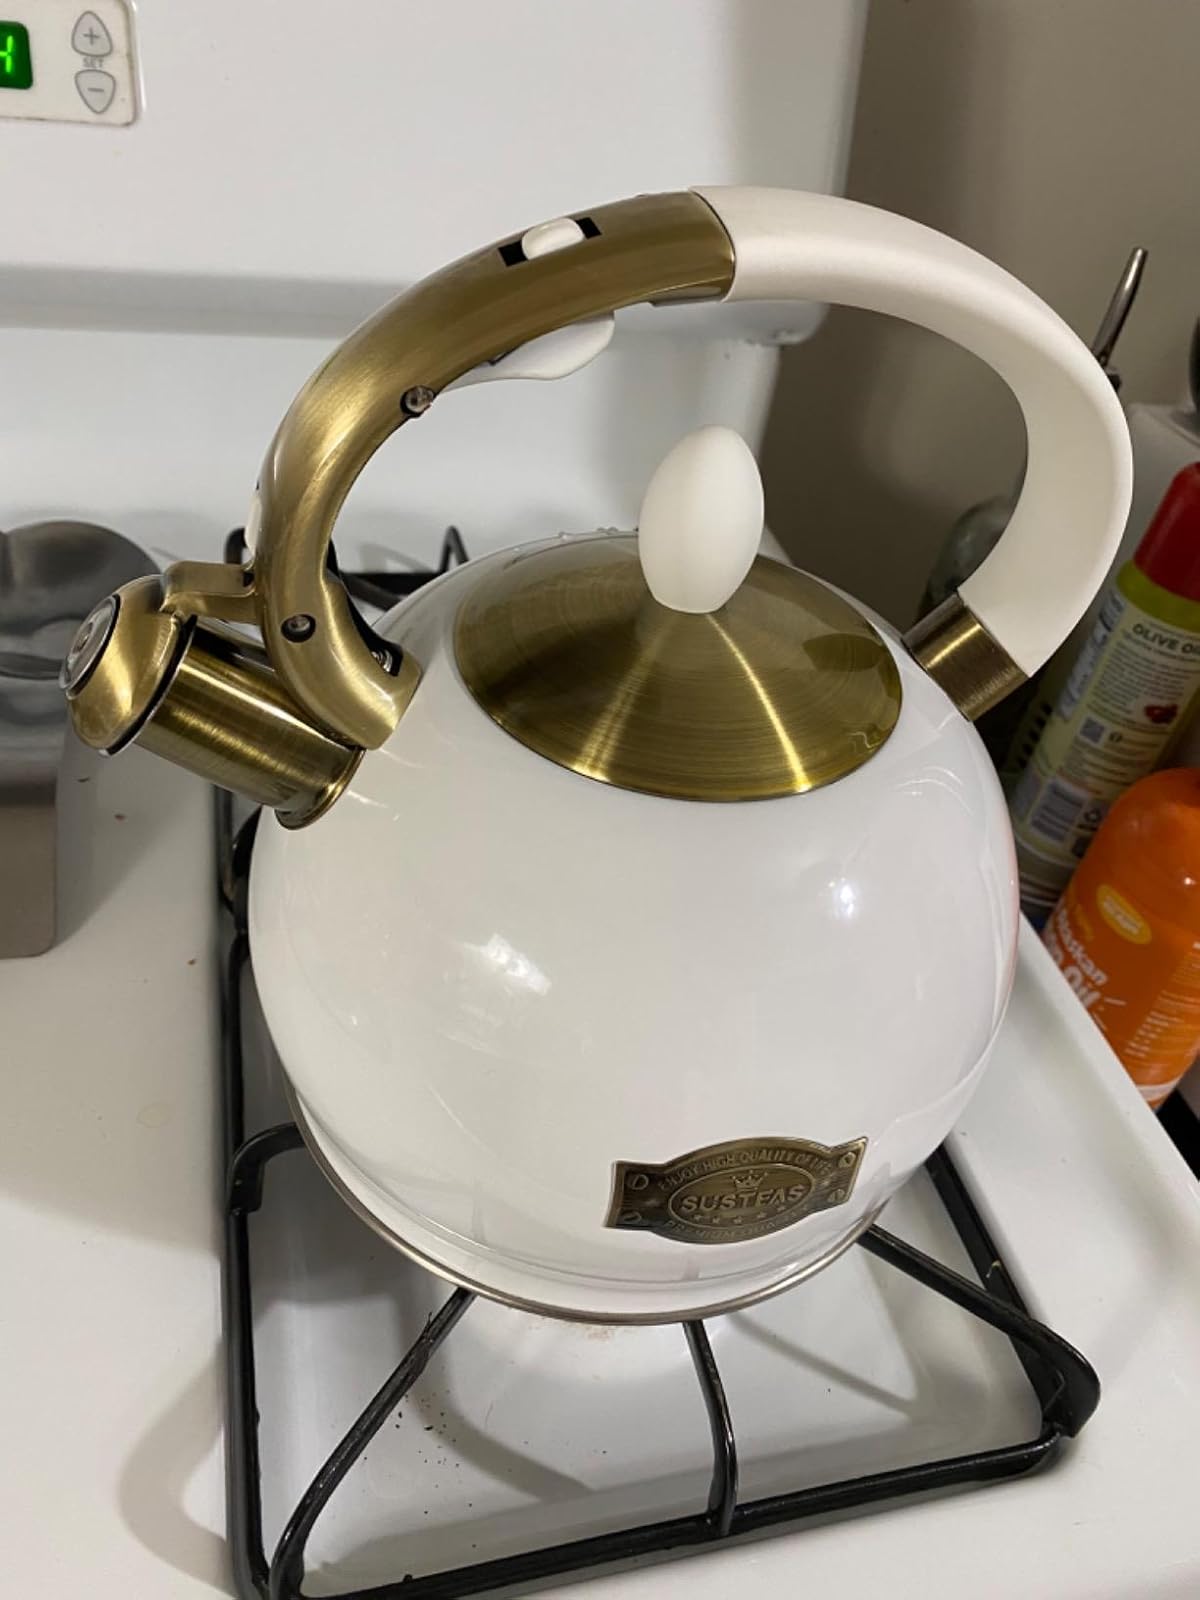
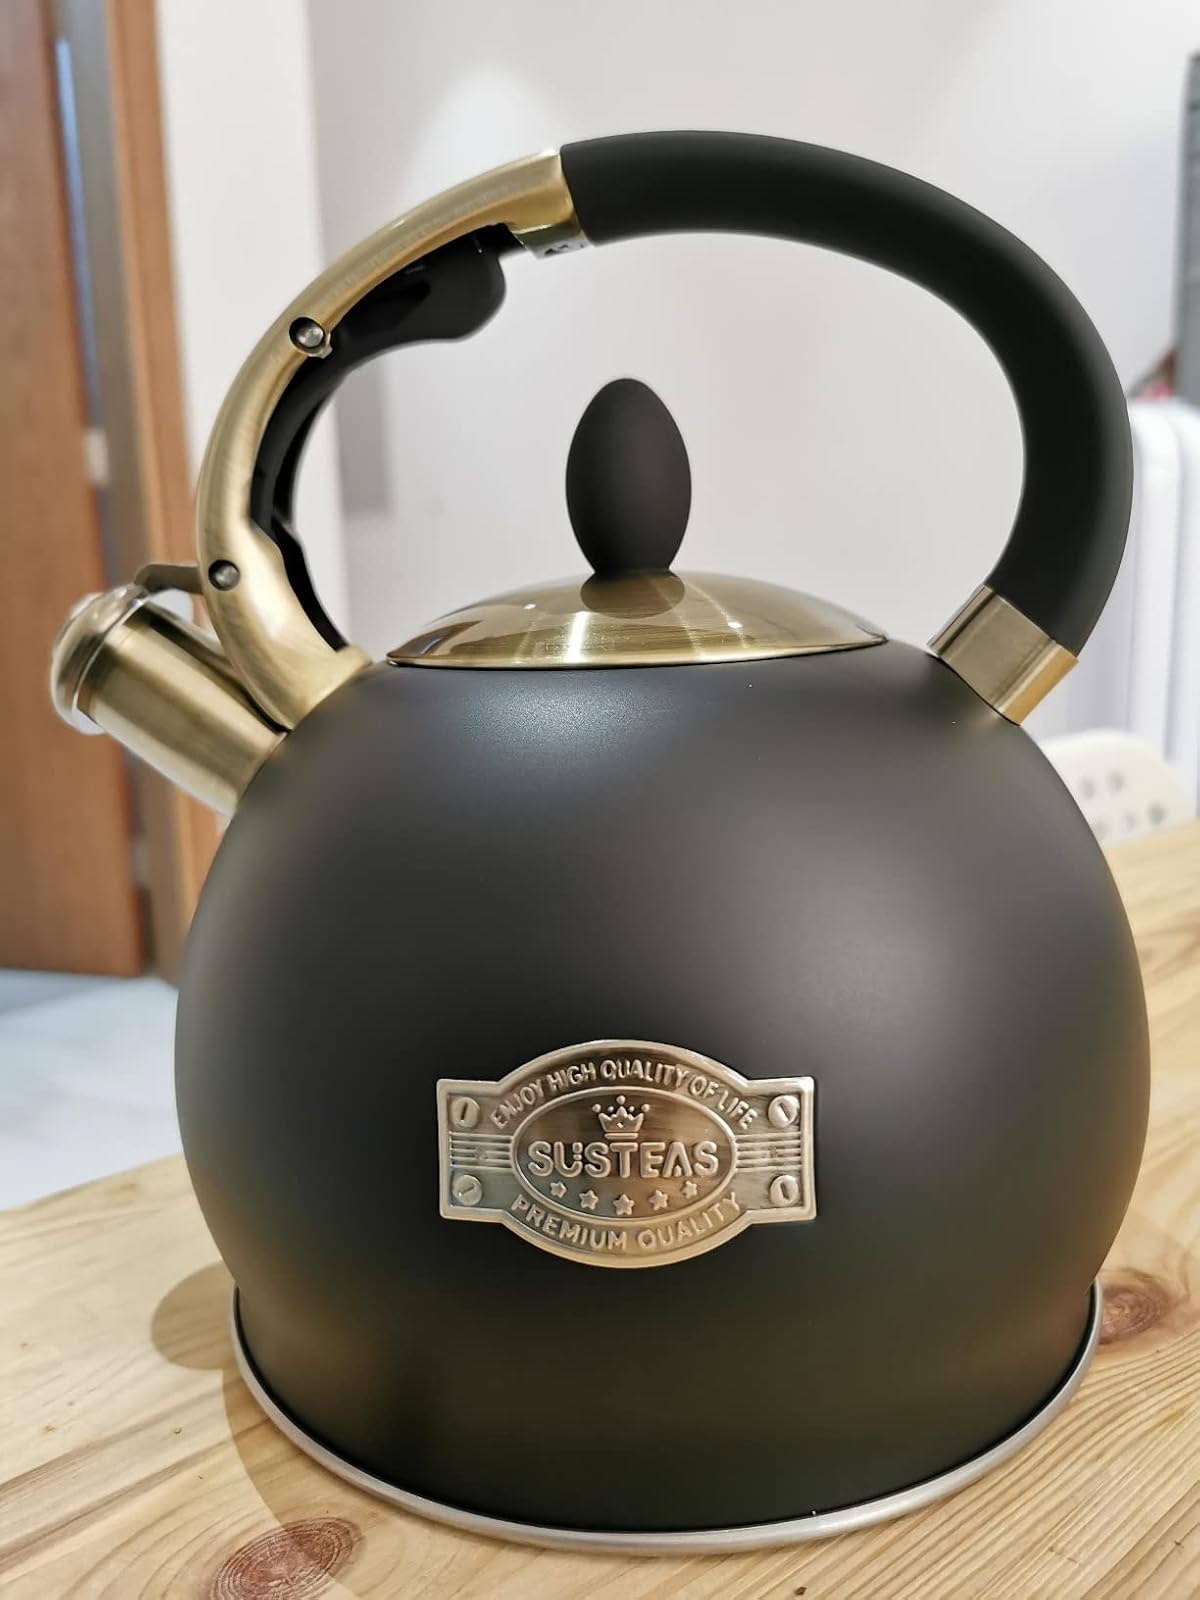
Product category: items_kettle
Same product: no